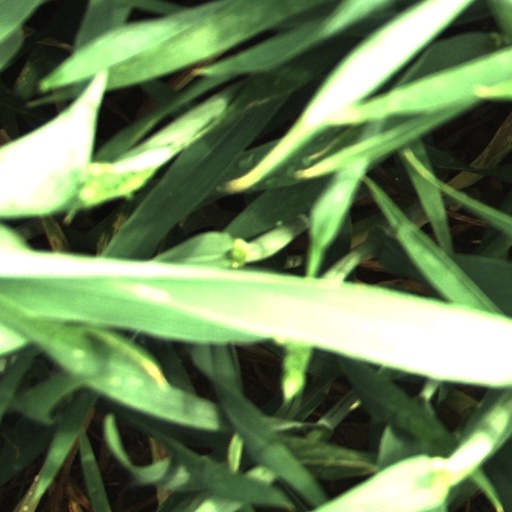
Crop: wheat